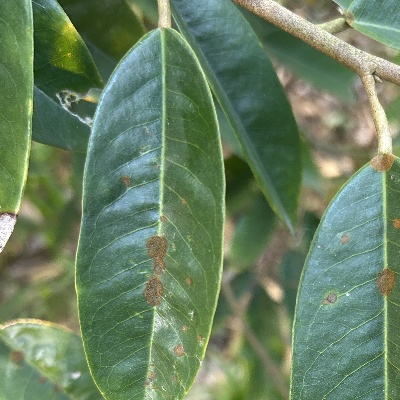
Label: Leaf_Algal